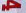
Number: 4